Kaohsiung City Government

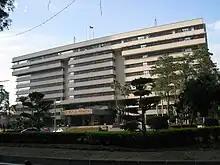
Kaohsiung City Hall - Sihwei Administration Center

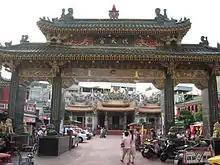
First Kaohsiung City Hall (1924-1939)

The Kaohsiung City Government is the municipal government of Kaohsiung. It was formed after the merger of Kaohsiung County and Kaohsiung City in December 2010. Its chief administrator is the directly elected mayor of Kaohsiung.